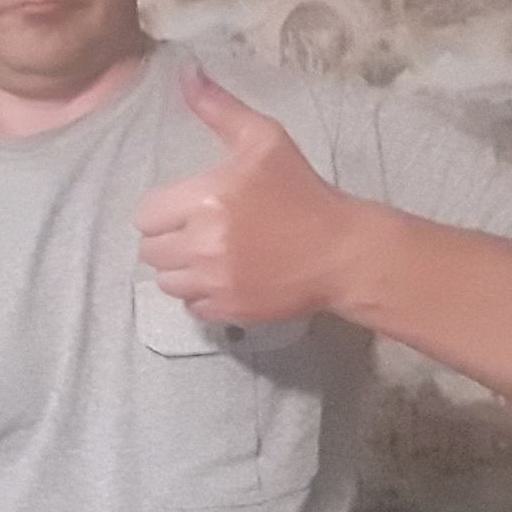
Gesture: like